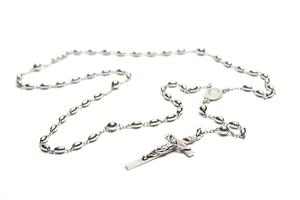
Un rosaire catholique en argent fin.